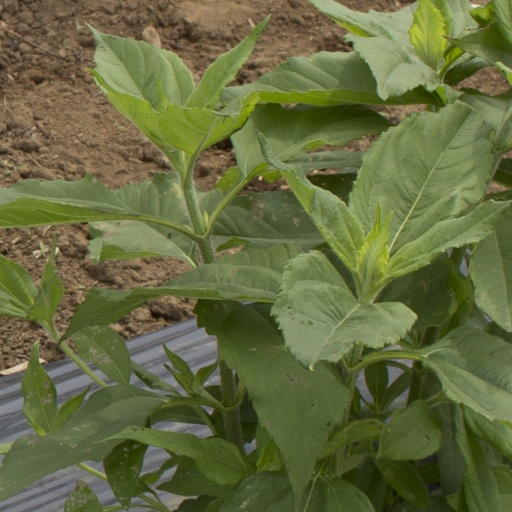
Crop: Jerusalem artichoke